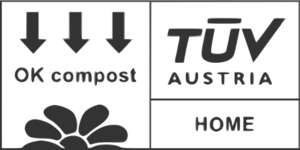
Représente le logo visible sur les sacs en plastique partiellement biosourcé compostable à domicile par compostage domestique. La marque de conformité OK compost HOME peut être appliquée sur un produit uniquement si ce produit a été formellement certifié par TÜV AUSTRIA.
Le compostage urbain Bokashi est un procédé de compostage lié au sol en deux étapes pour conserver puis valoriser les biodéchets de cuisine et de table. La première phase de pré-compostage, similaire au procédé d'ensilage agricole des végétaux, permet un stockage hygiénique par acidification naturelle sans perte de qualité des nutriments.